Paolo Pagani

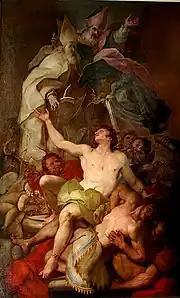
"Saint Augustine" chapel in Milan

Pagani was born in Valsolda, now a municipality in the Province of Como in the Italian region Lombardy, located about north of Milan and bordering Switzerland. In 1667 he moved to Venice, where he made a series of ten aquatints from works by Giuseppe Diamantini (1621–1705). In 1675 he painted the "Martyrdom of St. Erasmus". The painting was exhibited at Palazzo Molin, and is currently located in the National Gallery of Spinola in Genoa. In 1690 he was invited to Vienna by the Emperor Leopold I.